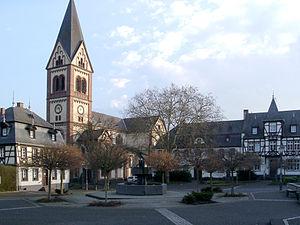
Bassenheim est une municipalité du Verbandsgemeinde Weißenthurm, dans l'arrondissement de Mayen-Coblence, en Rhénanie-Palatinat, dans l'ouest de l'Allemagne. Le village se trouve environ 10 km à l'ouest de Coblence et il est jumelé avec Pougues-les-Eaux en France et Pasym en Pologne.